Rudolf Roessler

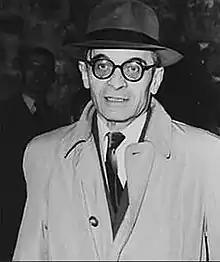
Roessler along with Xaver Schnieper, who is not shown, being escorted by Swiss authorities in 1953 during his arrest.

Rudolf Roessler (German: "Rößler"; 22 November 1897 – 11 December 1958) was a Protestant German and a dedicated anti-Nazi. During the interwar period, Roessler was a lively cultural journalist, with a focus on theatre. In 1934, Roessler became stateless by Germany and as a political refugee, moved to Lucerne in Switzerland. There he established a small anti-Nazi publishing firm known as "Vita Nova" that published "Exilliteratur" by fellow exiled writers. Late in the summer of 1942, Roessler ran the Lucy spy ring, an anti-Nazi espionage operation that was part of the Red Three while working for Rachel Dübendorfer through the cut-out . Roessler was able to provide a great quantity of high-quality intelligence, around 12,000 typed pages, sourced from the German High Command of planned operations on the Eastern Front, usually within a day of operational decisions being made. Later in the war, Roessler was able to provide the Soviet Union with intelligence on the V-1 and V-2 missiles. During the Cold War, Roessler reactivated his network and he spied on NATO countries in Western Europe under orders from the military intelligence services of the Czechoslovak Republic, until he was arrested by the Swiss authorities and convicted of espionage in 1953.